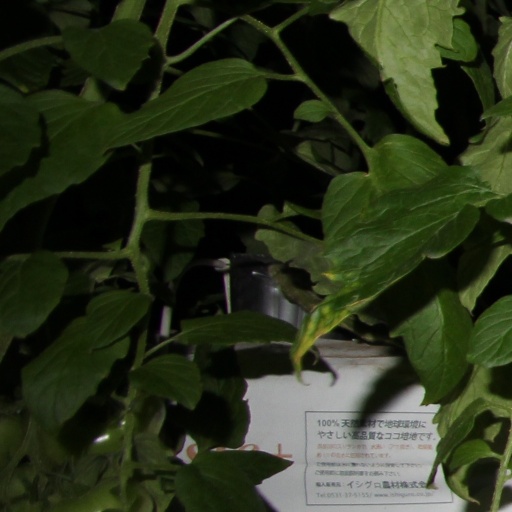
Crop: tomato